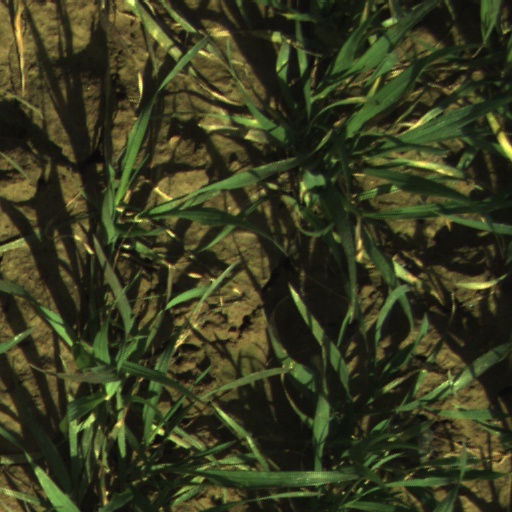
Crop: wheat